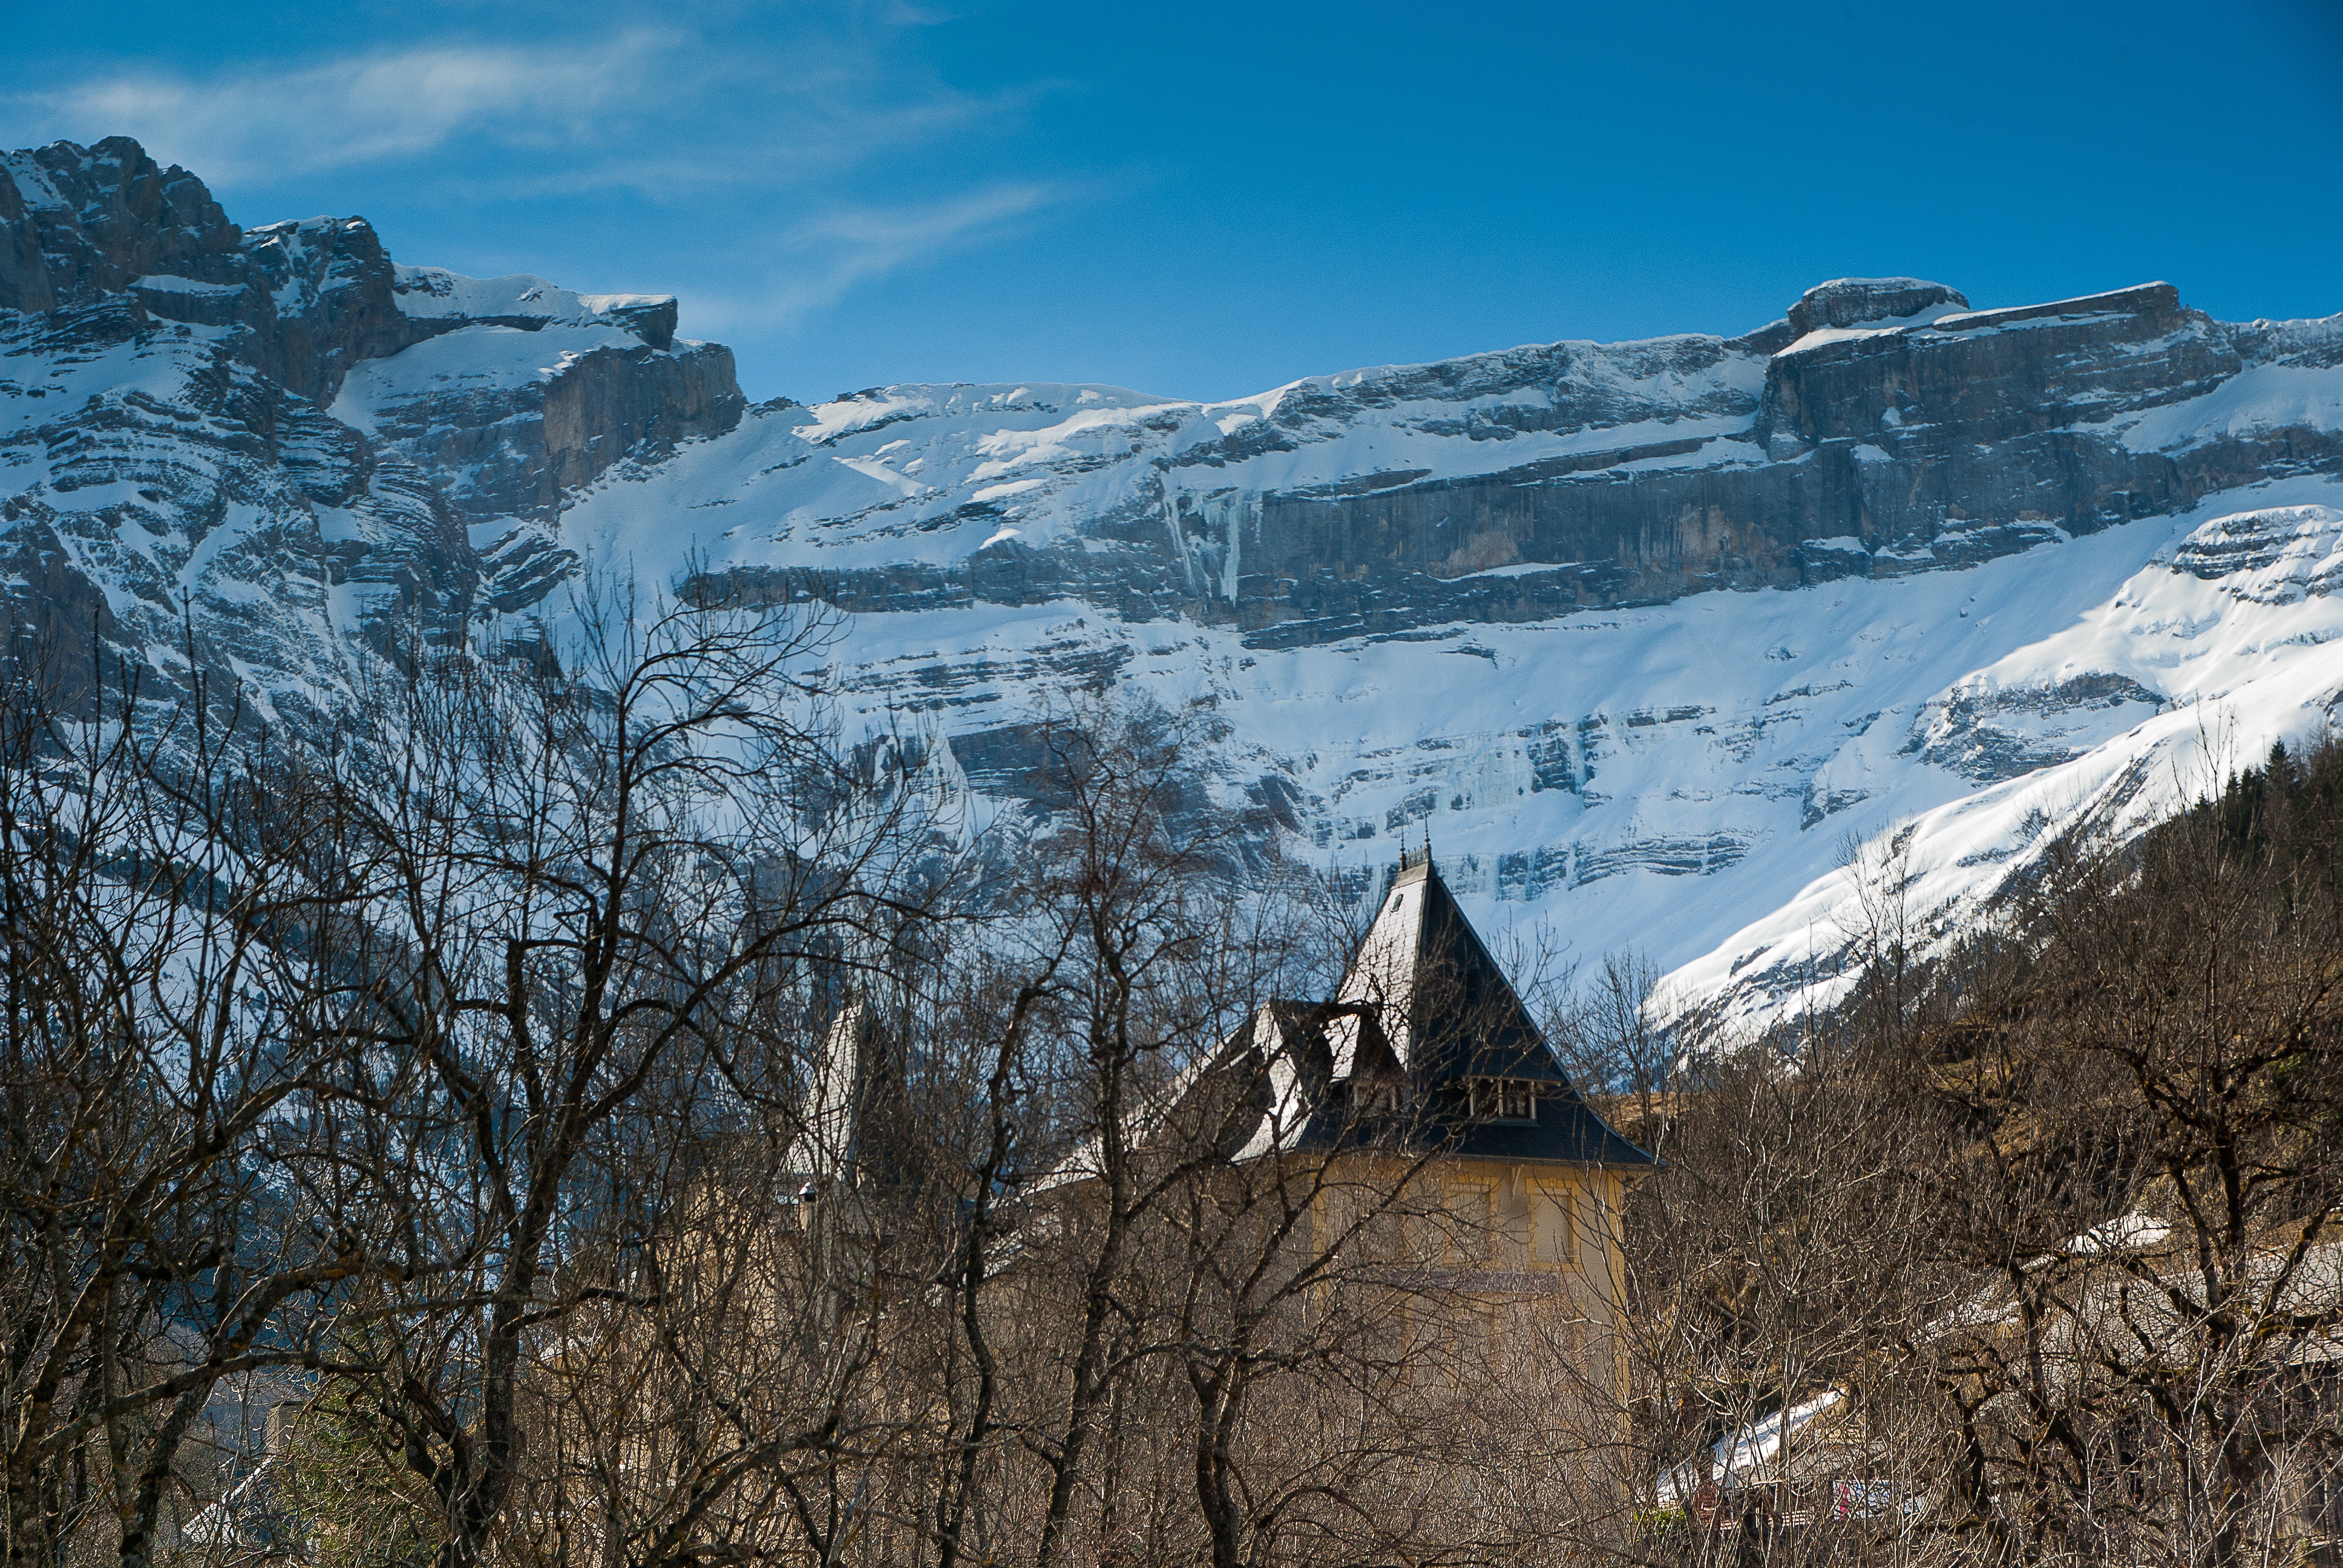
landscape, nature, wilderness, mountain, snow, winter, adventure, valley, mountain range, weather, terrain, season, ridge, summit, alps, circus, pyrenees, gavarnie, landform, b arn, geographical feature, mountainous landforms